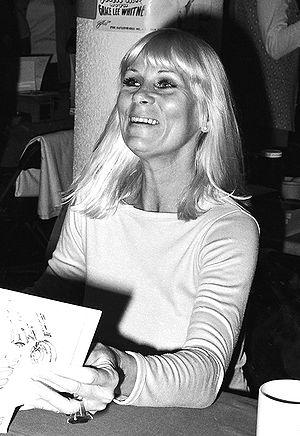
Star Trek, ou Patrouille du cosmos au Québec et sur TMC au début des années 1970, est une série télévisée de science-fiction américaine en 79 épisodes de 50 minutes, créée par Gene Roddenberry et diffusée entre le 8 septembre 1966 et le 3 juin 1969 sur le réseau NBC. Depuis Star Trek : La Nouvelle Génération, elle a été rebaptisée Star Trek: The Original Series.
Grace Lee Whitney est une actrice et compositrice américaine née le 1ᵉʳ avril 1930 à Ann Arbor, Michigan et morte à Coarsegold, Californie, le 1ᵉʳ mai 2015, connue pour avoir joué le rôle de Janice Rand dans de nombreux films et épisodes de Star Trek.